Panzer Bandit

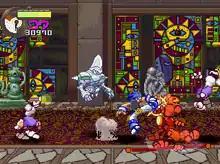
Gameplay screenshot

"Panzer Bandit" is a side-scrolling beat 'em up game that uses the same engine used in "", also for the PlayStation. There is a total of 12 characters, including the four story characters and the eight unlockable bosses. The game is controlled with two attack buttons (strong and weak) and the directional pad for moving left, right, crouching, and jumping. Shoulder buttons can also be used to change between foreground and background and can be used to activate the character's special attack. An unusual aspect of the game is that if the player stands still during an attack, it is considered a guard. Other features include a combo counter and a guided elemental attack which launches an enemy.